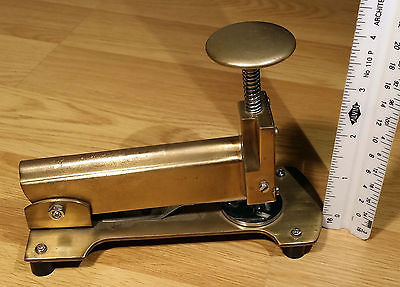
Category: stapler